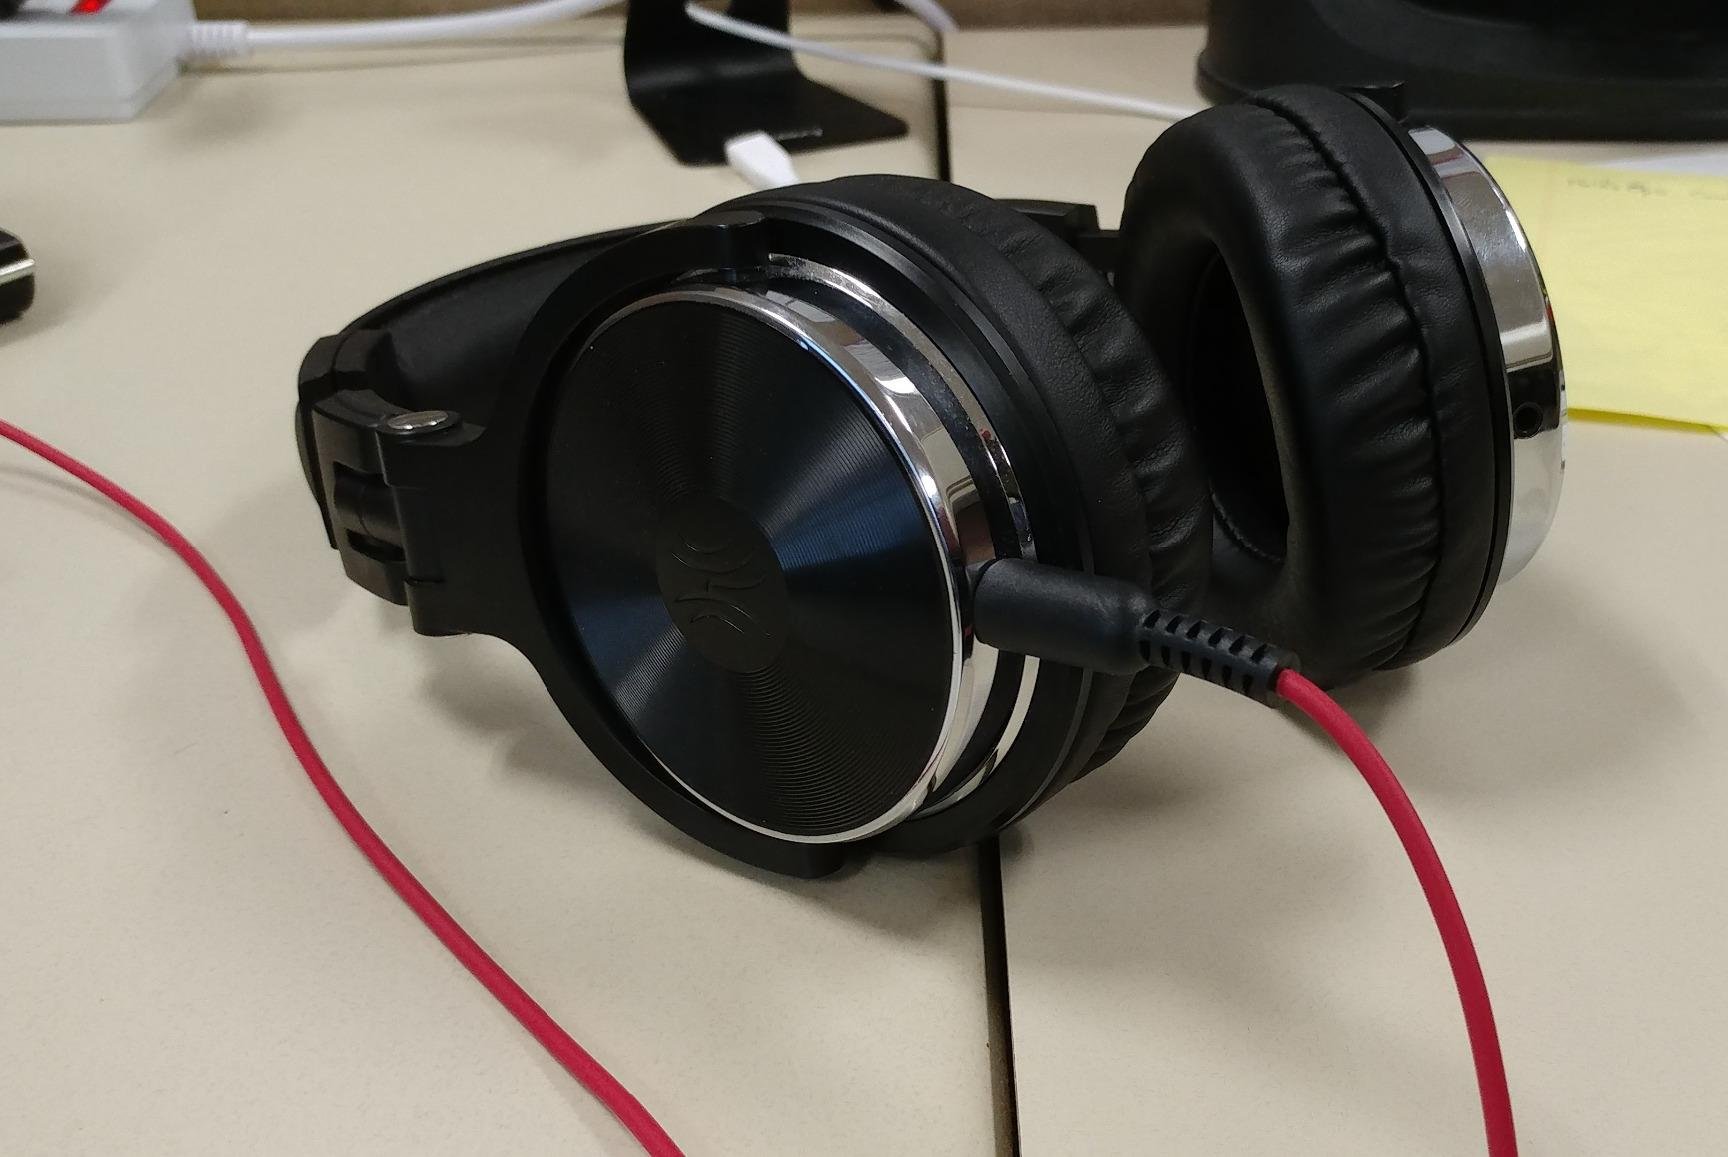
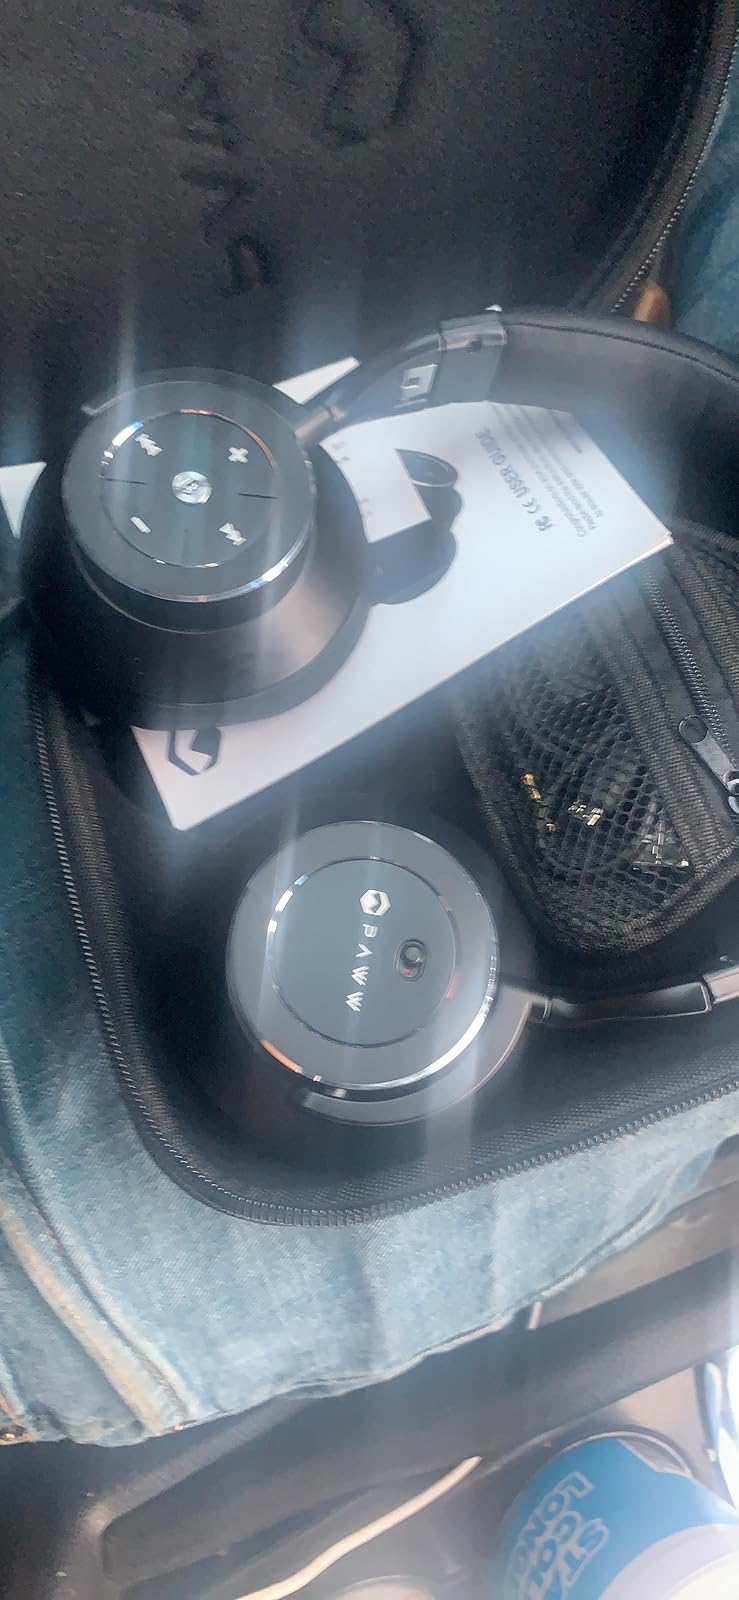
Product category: headphones
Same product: no